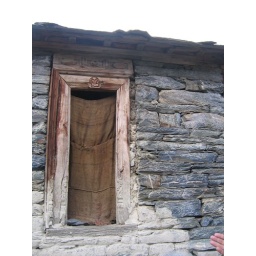
Many of the houses in this region had beautiful window and door carvings.